Chase Stadium

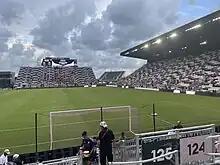
Chase Stadium seen with the new seats (center)

Following Lionel Messi's June 2023 announcement of his planned move to Inter Miami CF, the club's managing owner Jorge Mas stated that the corners of the stadium would be filled to add 3,000 to 3,200 seats to handle some of the expected demand. The new sections use bleacher seating from the Miami International Autodrome, the temporary Formula One circuit built at Hard Rock Stadium for the Miami Grand Prix.